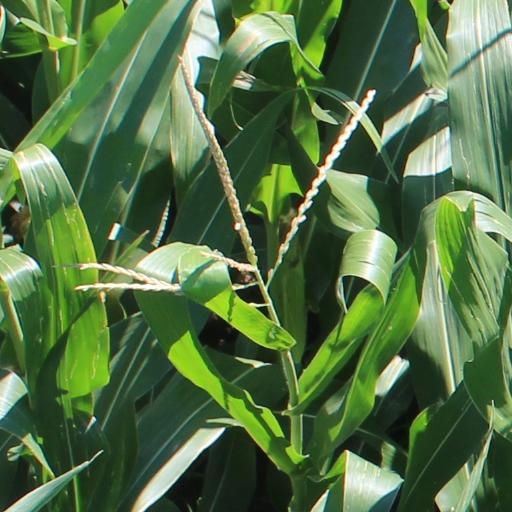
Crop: maize; corn